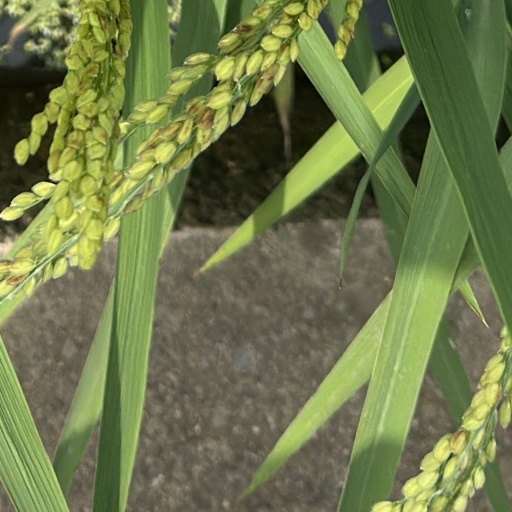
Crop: rice